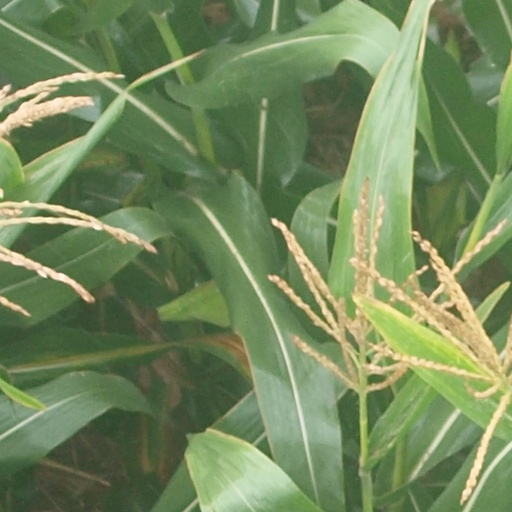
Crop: maize; corn